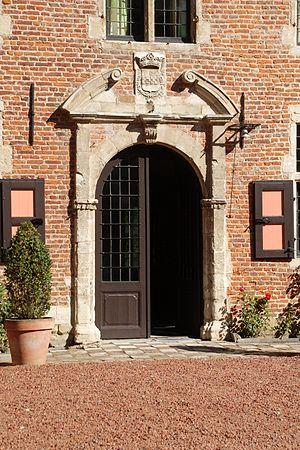
Belgique - Brabant wallon - Château de Rixensart This is a photo of a monument in Wallonia, number: 25091-CLT-0002-01
Le château de Rixensart est un château habité par les Princes de Merode et situé à Rixensart dans la province belge du Brabant wallon.